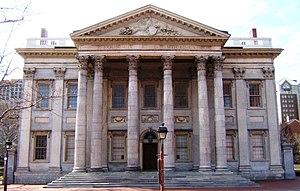
La First Bank of the United States est une banque centrale et un des monuments de la ville de Philadelphie, sur la côte est des États-Unis, situé à l'est du Center City.